Edwin Lutyens

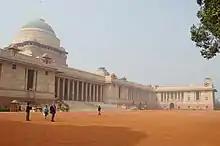
Rashtrapati Bhavan, was designed by Lutyens.

He was knighted in 1918 and elected a Royal Academician in March 1920. In 1924, he was appointed a member of the newly created Royal Fine Art Commission, a position he held until his death.